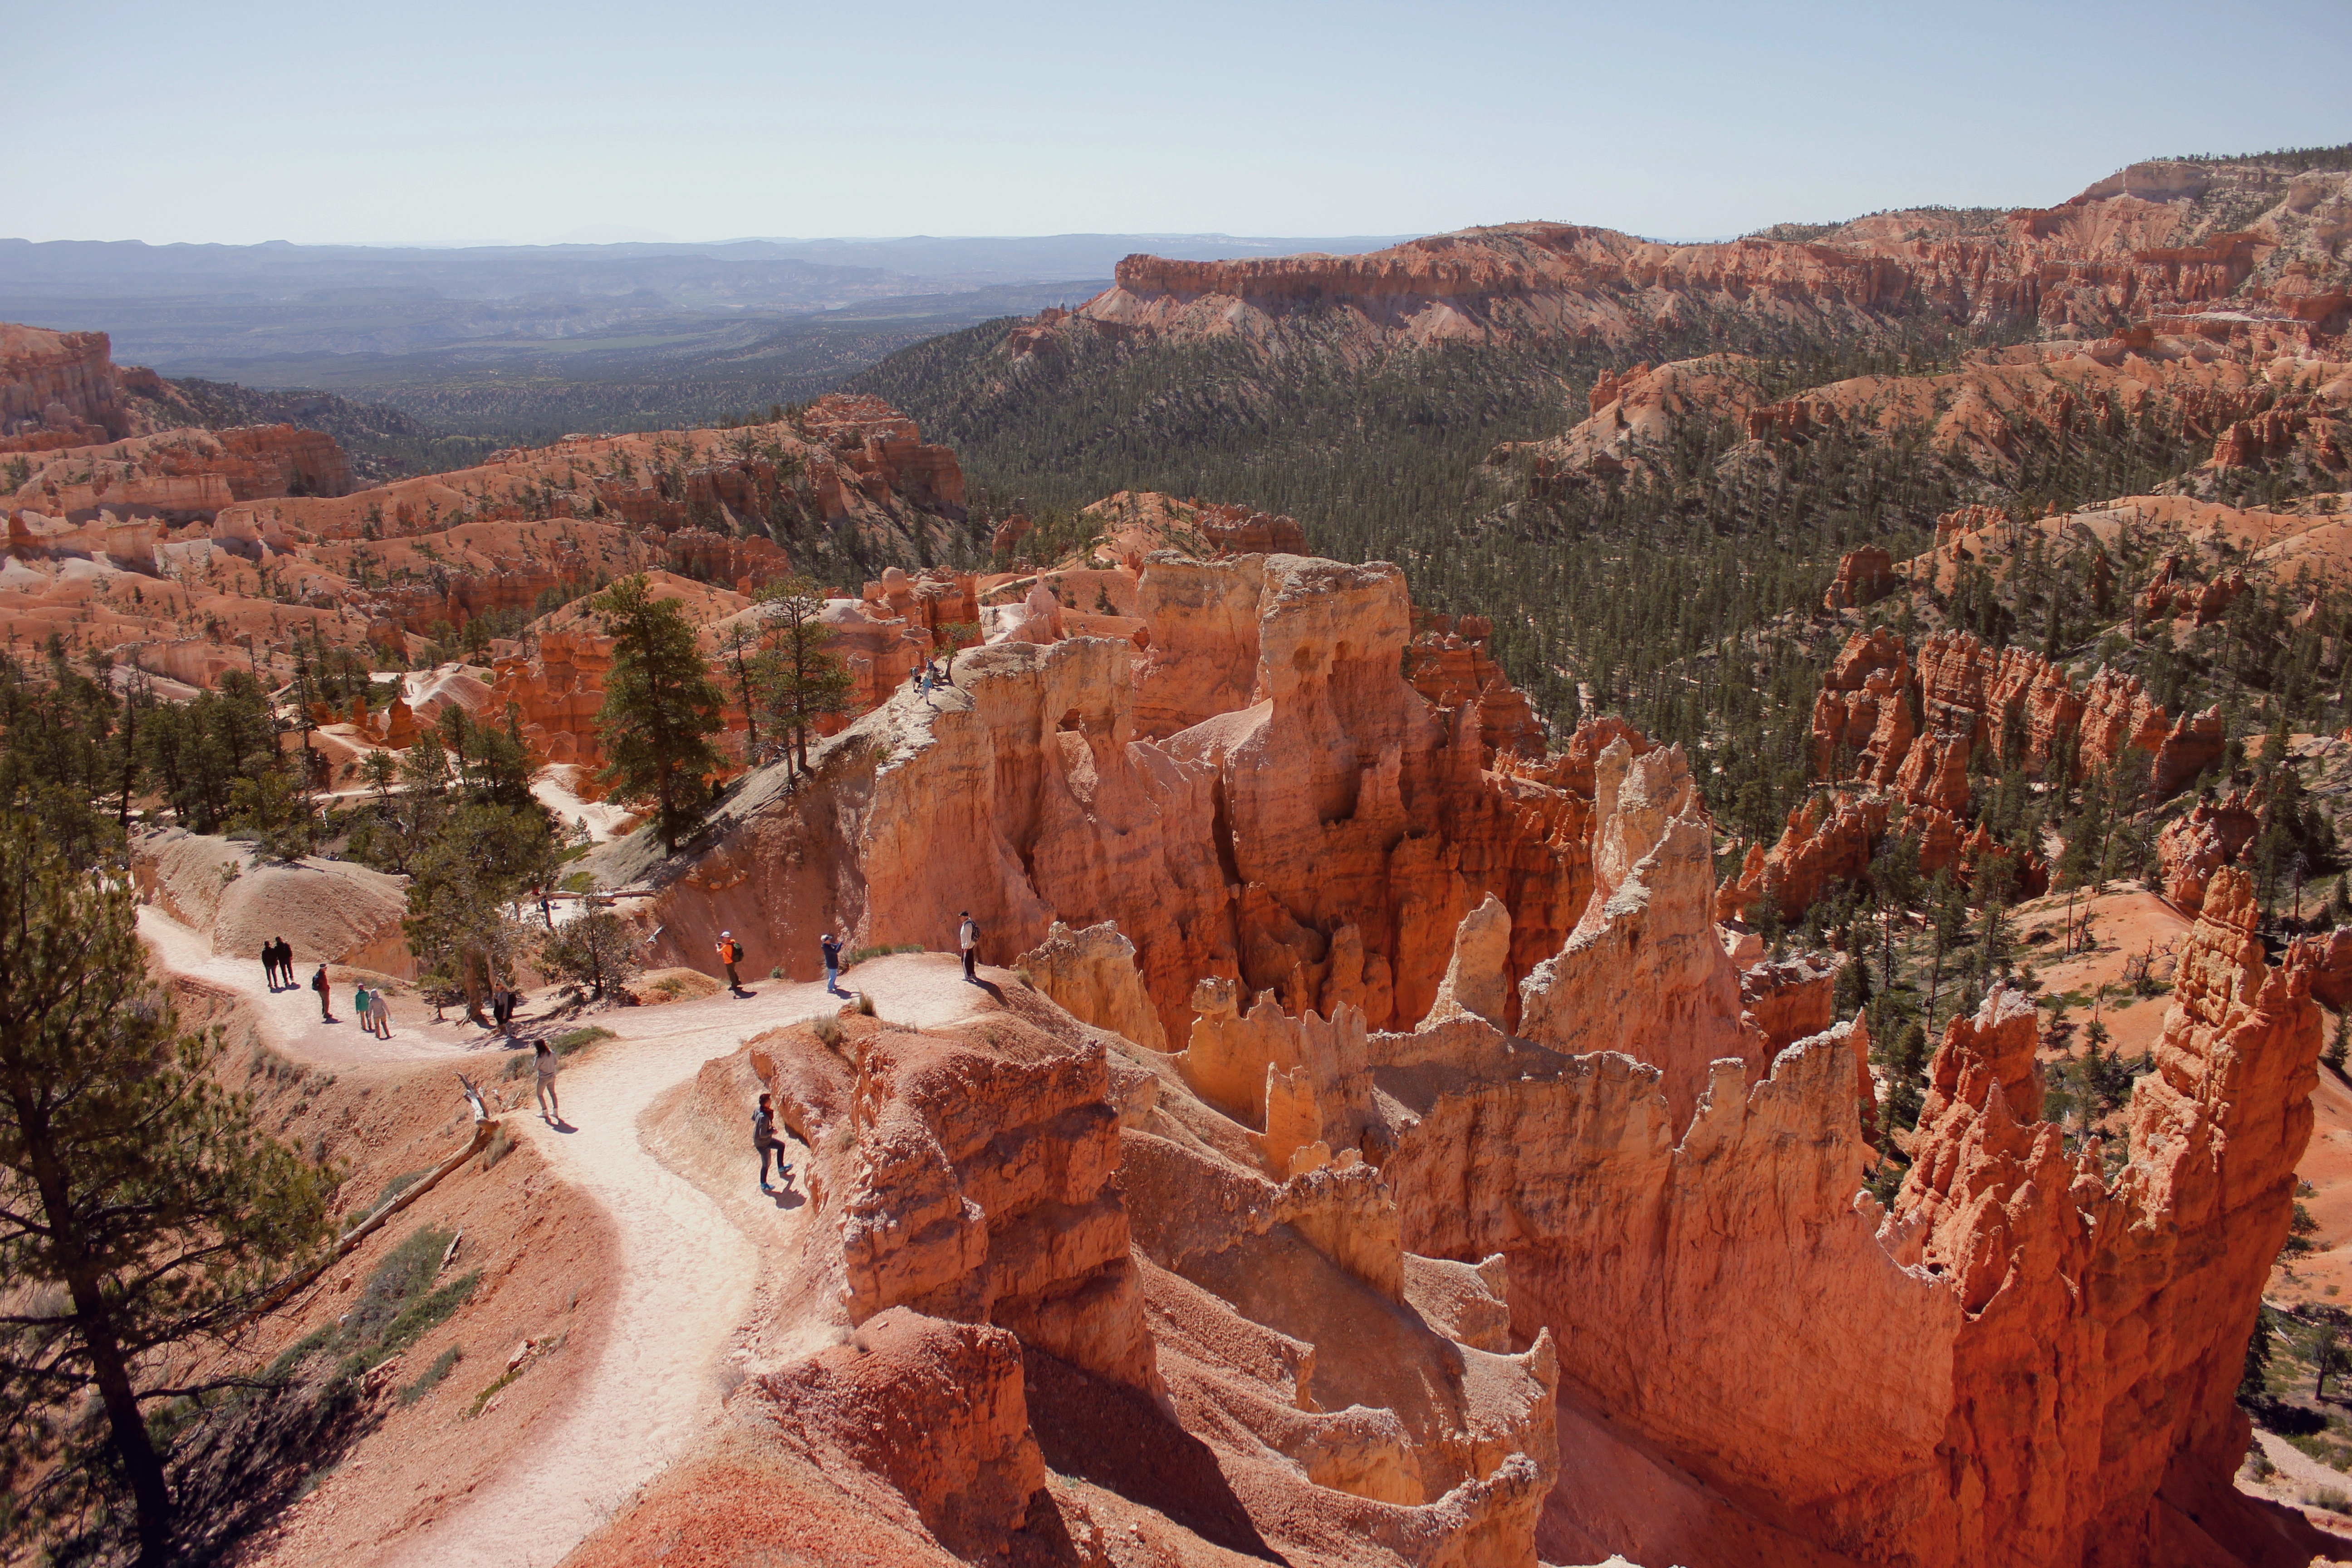
landscape, wilderness, trail, valley, formation, park, canyon, national park, geology, badlands, plateau, wadi, landform, geographical feature